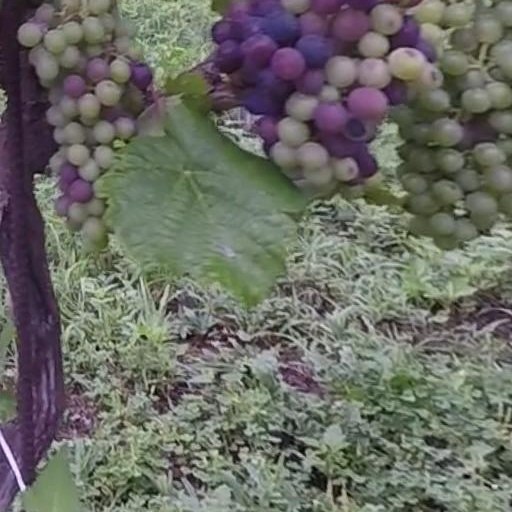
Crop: grape